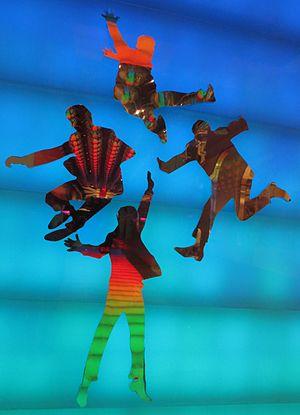
Les Beatles à Las Vegas. Saut dans les airs. Entrée du théâtre du Mirage. Mars 2016.
Love est un spectacle permanent du Cirque du Soleil, présenté au théâtre de l'hôtel The Mirage à Las Vegas depuis 2006. Ce spectacle célèbre le riche héritage musical des Beatles.